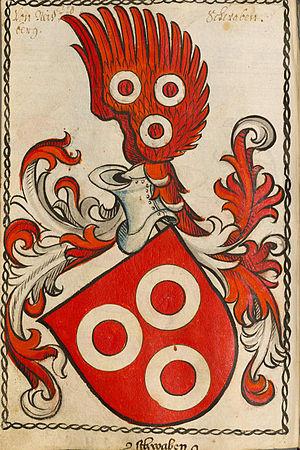
Adalbert von Neipperg, osb, né le 31 mars 1890 à Meran mort assassiné le 23 décembre 1948 à Werschetz en Yougoslavie, est un bénédictin allemand, premier abbé de l'abbaye de Neuburg dans le Bade-Wurtemberg.
Les comtes von Neipperg font partie d'une illustre famille de la noblesse allemande originaire de Souabe. Ils descendent de chevaliers du Saint-Empire de noblesse immédiate.